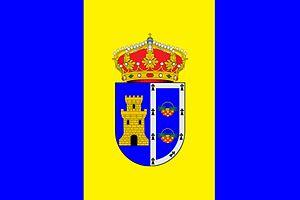
Santa Olalla est une commune d'Espagne de la province de Tolède dans la communauté autonome de Castille-La Manche.